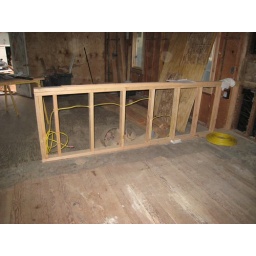
pony wall for kitchen in the peninsula, as seen from kitchen